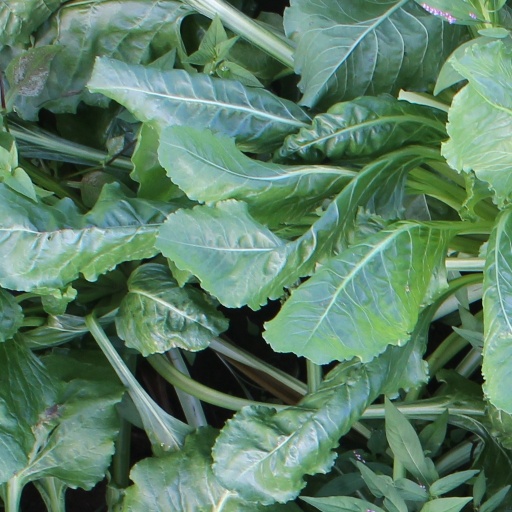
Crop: sugar beet